New Year's tree

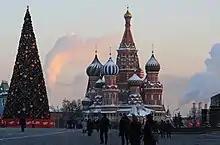
New Year's tree on the Red Square. Moscow, Russia.

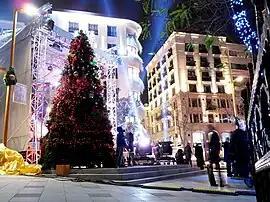
New Year's tree on Abdi İpekçi Avenue in Nişantaşı. Istanbul, Turkey.

New Year's trees are decorated trees similar to Christmas trees that are displayed to specifically celebrate the New Year. They should not be confused with the practice of leaving up a Christmas tree until after New Year's Day (traditionally until the Epiphany on 6 January). New Year's trees are common in various cultures and nations, chiefly the former Soviet Union, former Yugoslavia, Albania, Turkey, China and Vietnam.